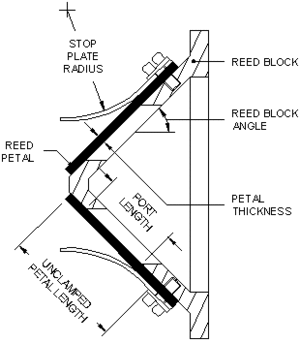
Le clapet à anches ou clapet lamellaire est un type de clapet élastique qui canalise l'écoulement des fluides en un jet unique. L'ouverture et la fermeture sont dictés par la différence de pression entre les deux faces. Les versions actuelles consistent souvent en une lamelle flexible de métal ou une bavette en matériau composite.